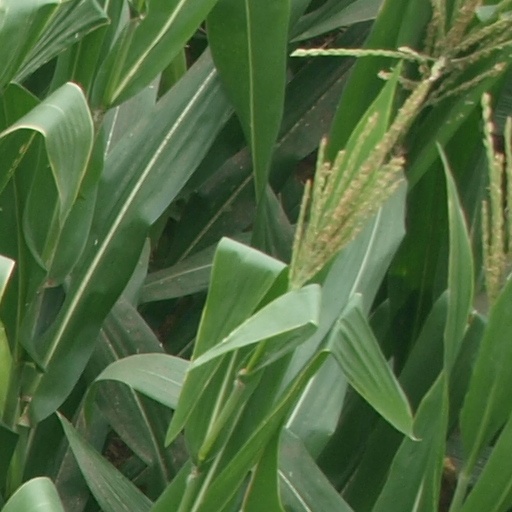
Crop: maize; corn